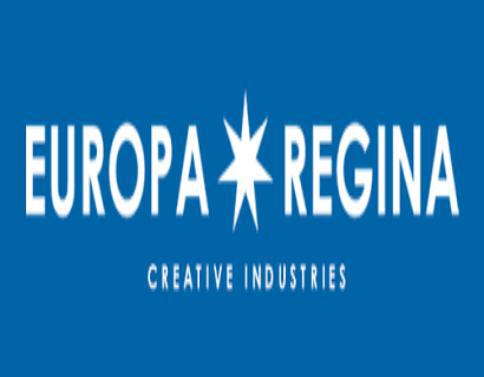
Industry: Clothes